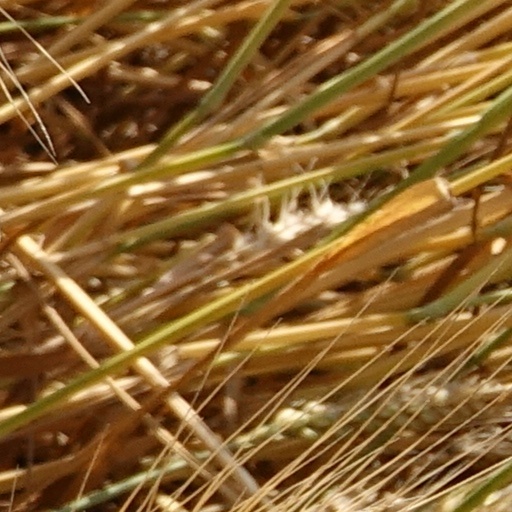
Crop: wheat